Maria Ludovika of Austria-Este

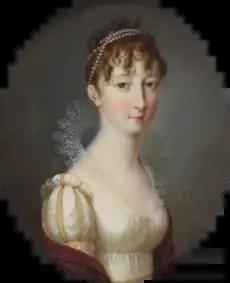
Portrait of Maria Ludovika by Bernhard von Guérard, ca. 1808.

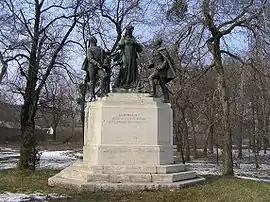
Monument to Empress Maria Ludovika in Budapest

On 6 January 1808 she married her first cousin Francis I, Emperor of Austria, King of Hungary and Bohemia. They had no children. She is not to be confused with Marie-Louise of Austria (who was given the Latin baptismal name of Maria Ludovica Leopoldina Francisca Theresa Josepha Lucia), who married Napoleon in 1810.